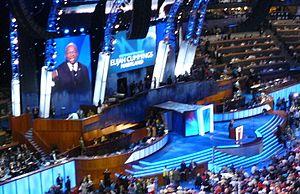
Elijah Eugene Cummings, né le 18 janvier 1951 à Baltimore et mort dans la même ville le 17 octobre 2019, est un homme politique américain, élu démocrate du Maryland à la Chambre des représentants des États-Unis de 1996 à 2019.